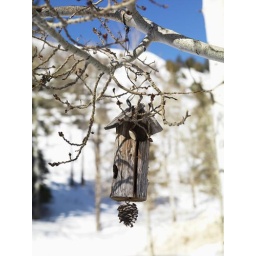
Rustic wooden birdhouse hanging from a tree branch with a snowy landscape in background. Vertical shot.